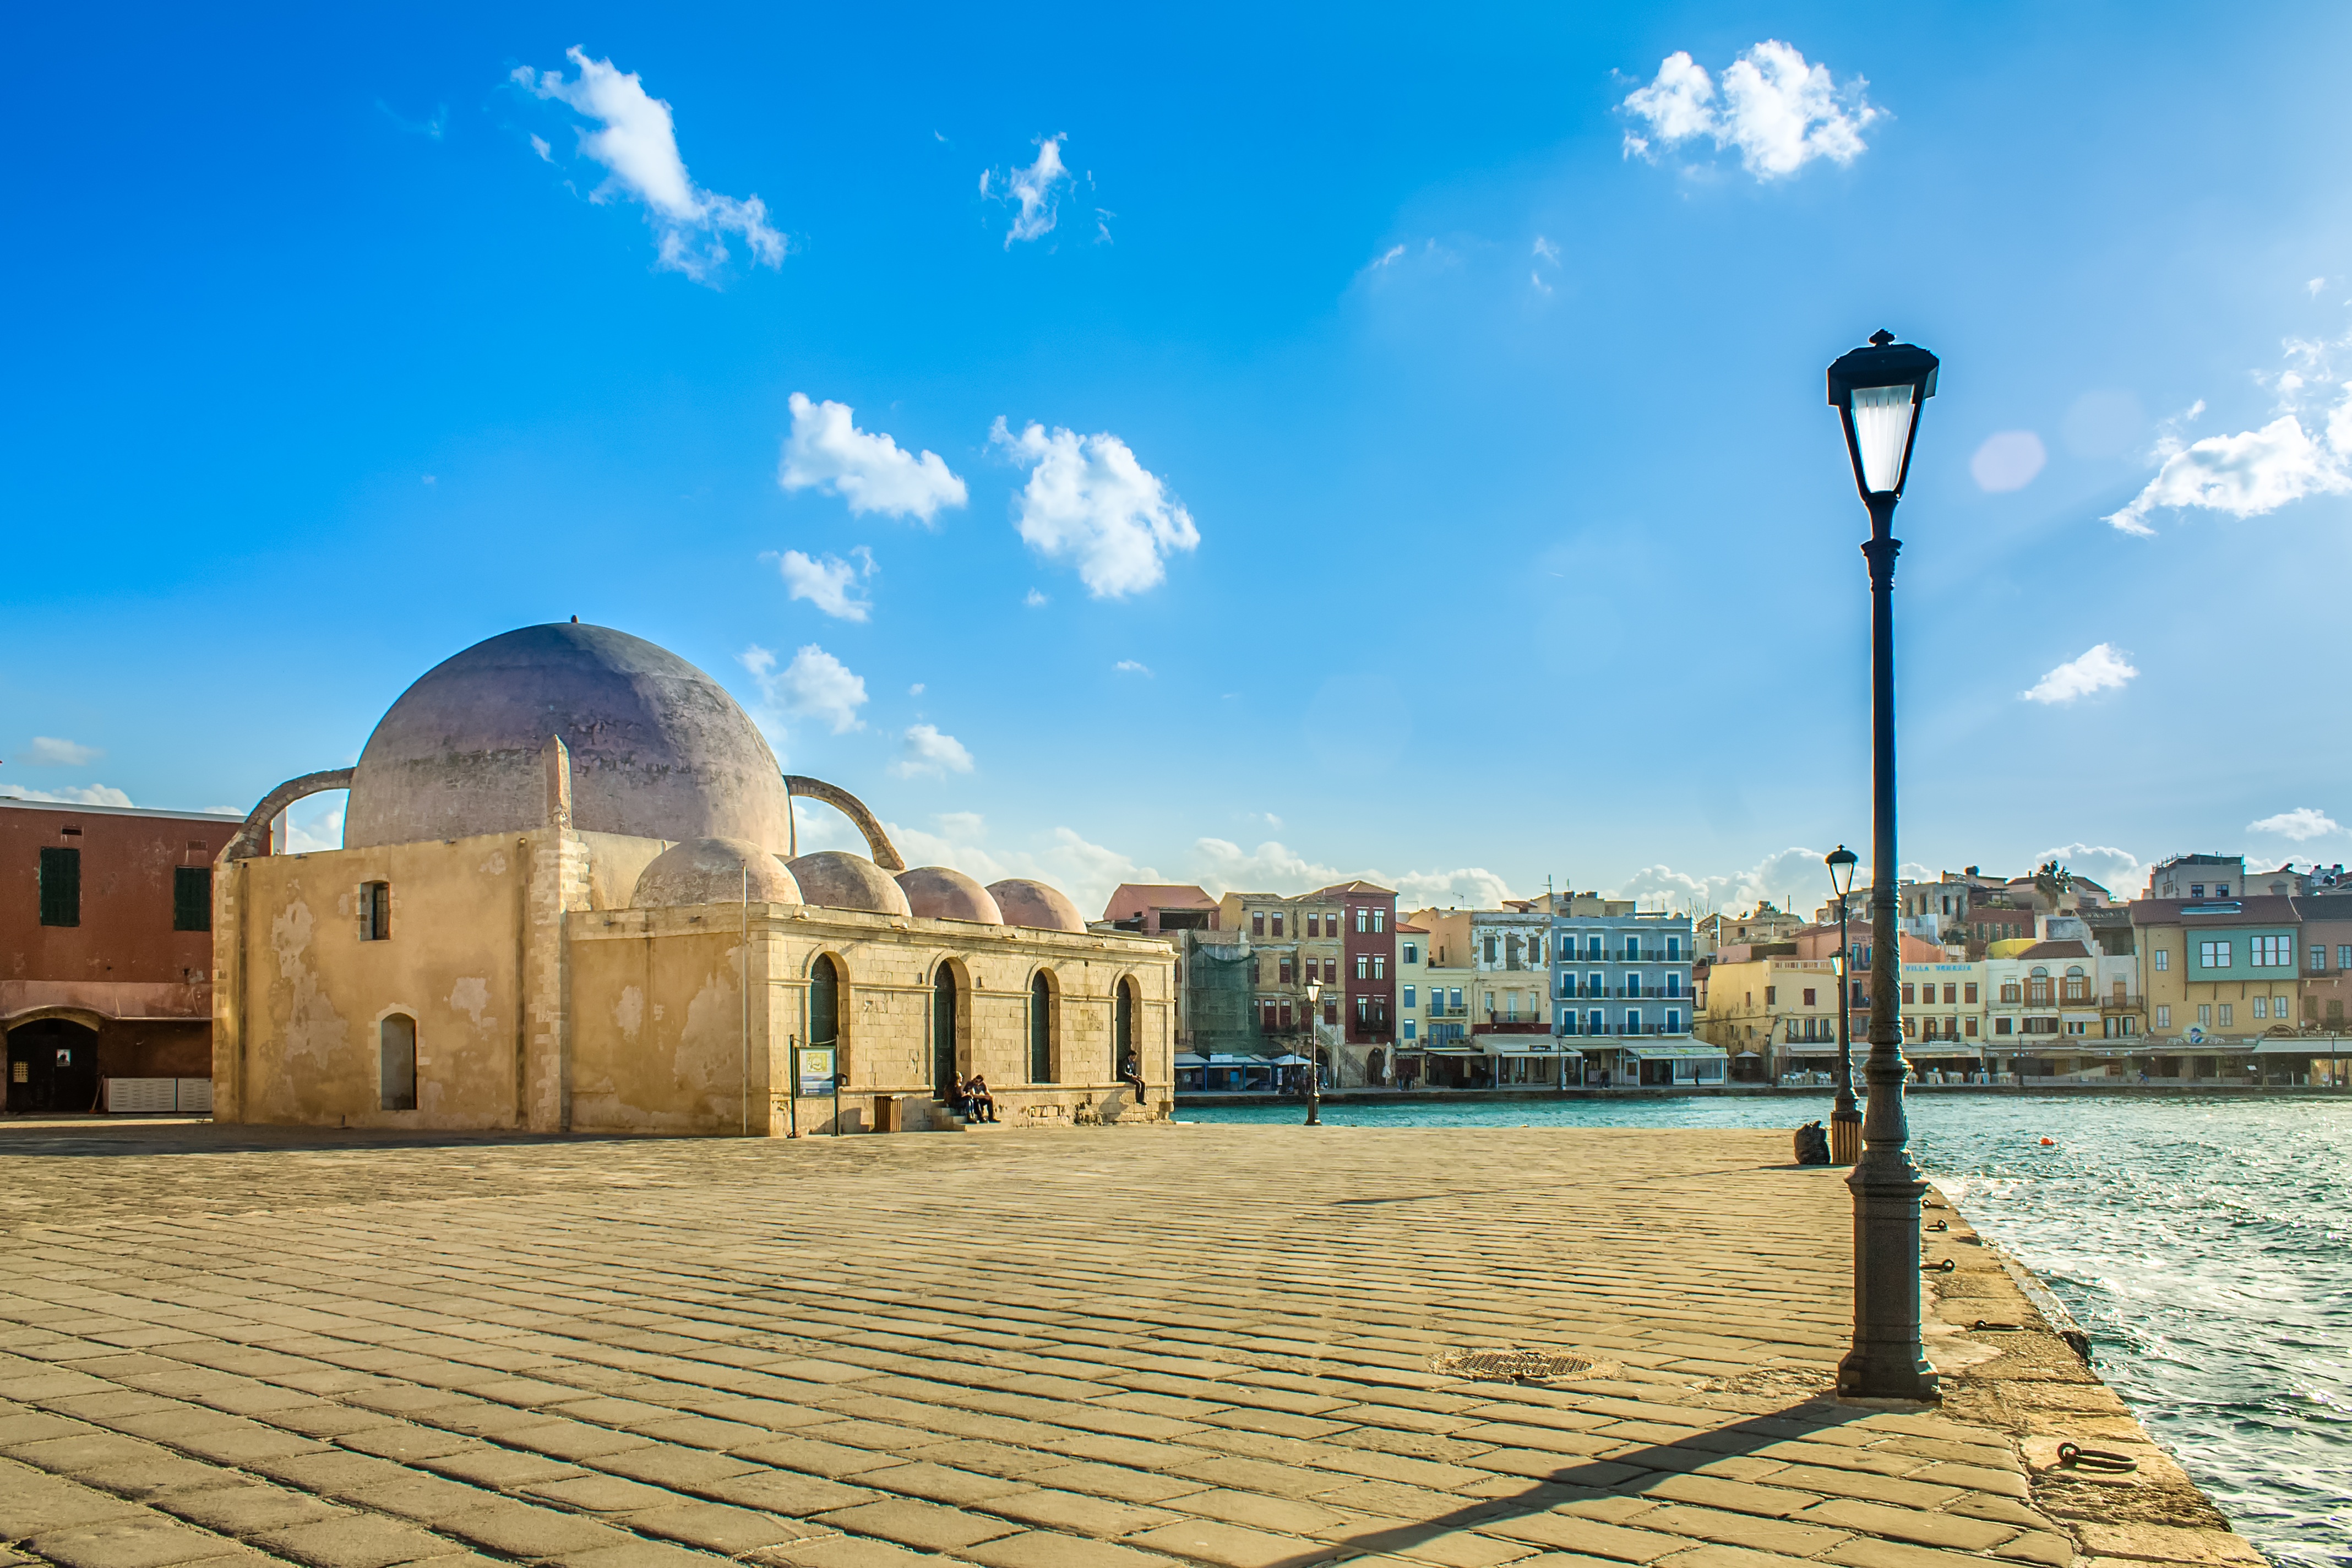
sky, lantern, landmark, blue, port, place of worship, old town, greece, mosque, crete, chania, venetian, hellas